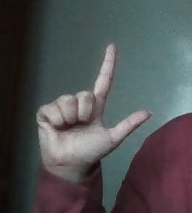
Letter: laam